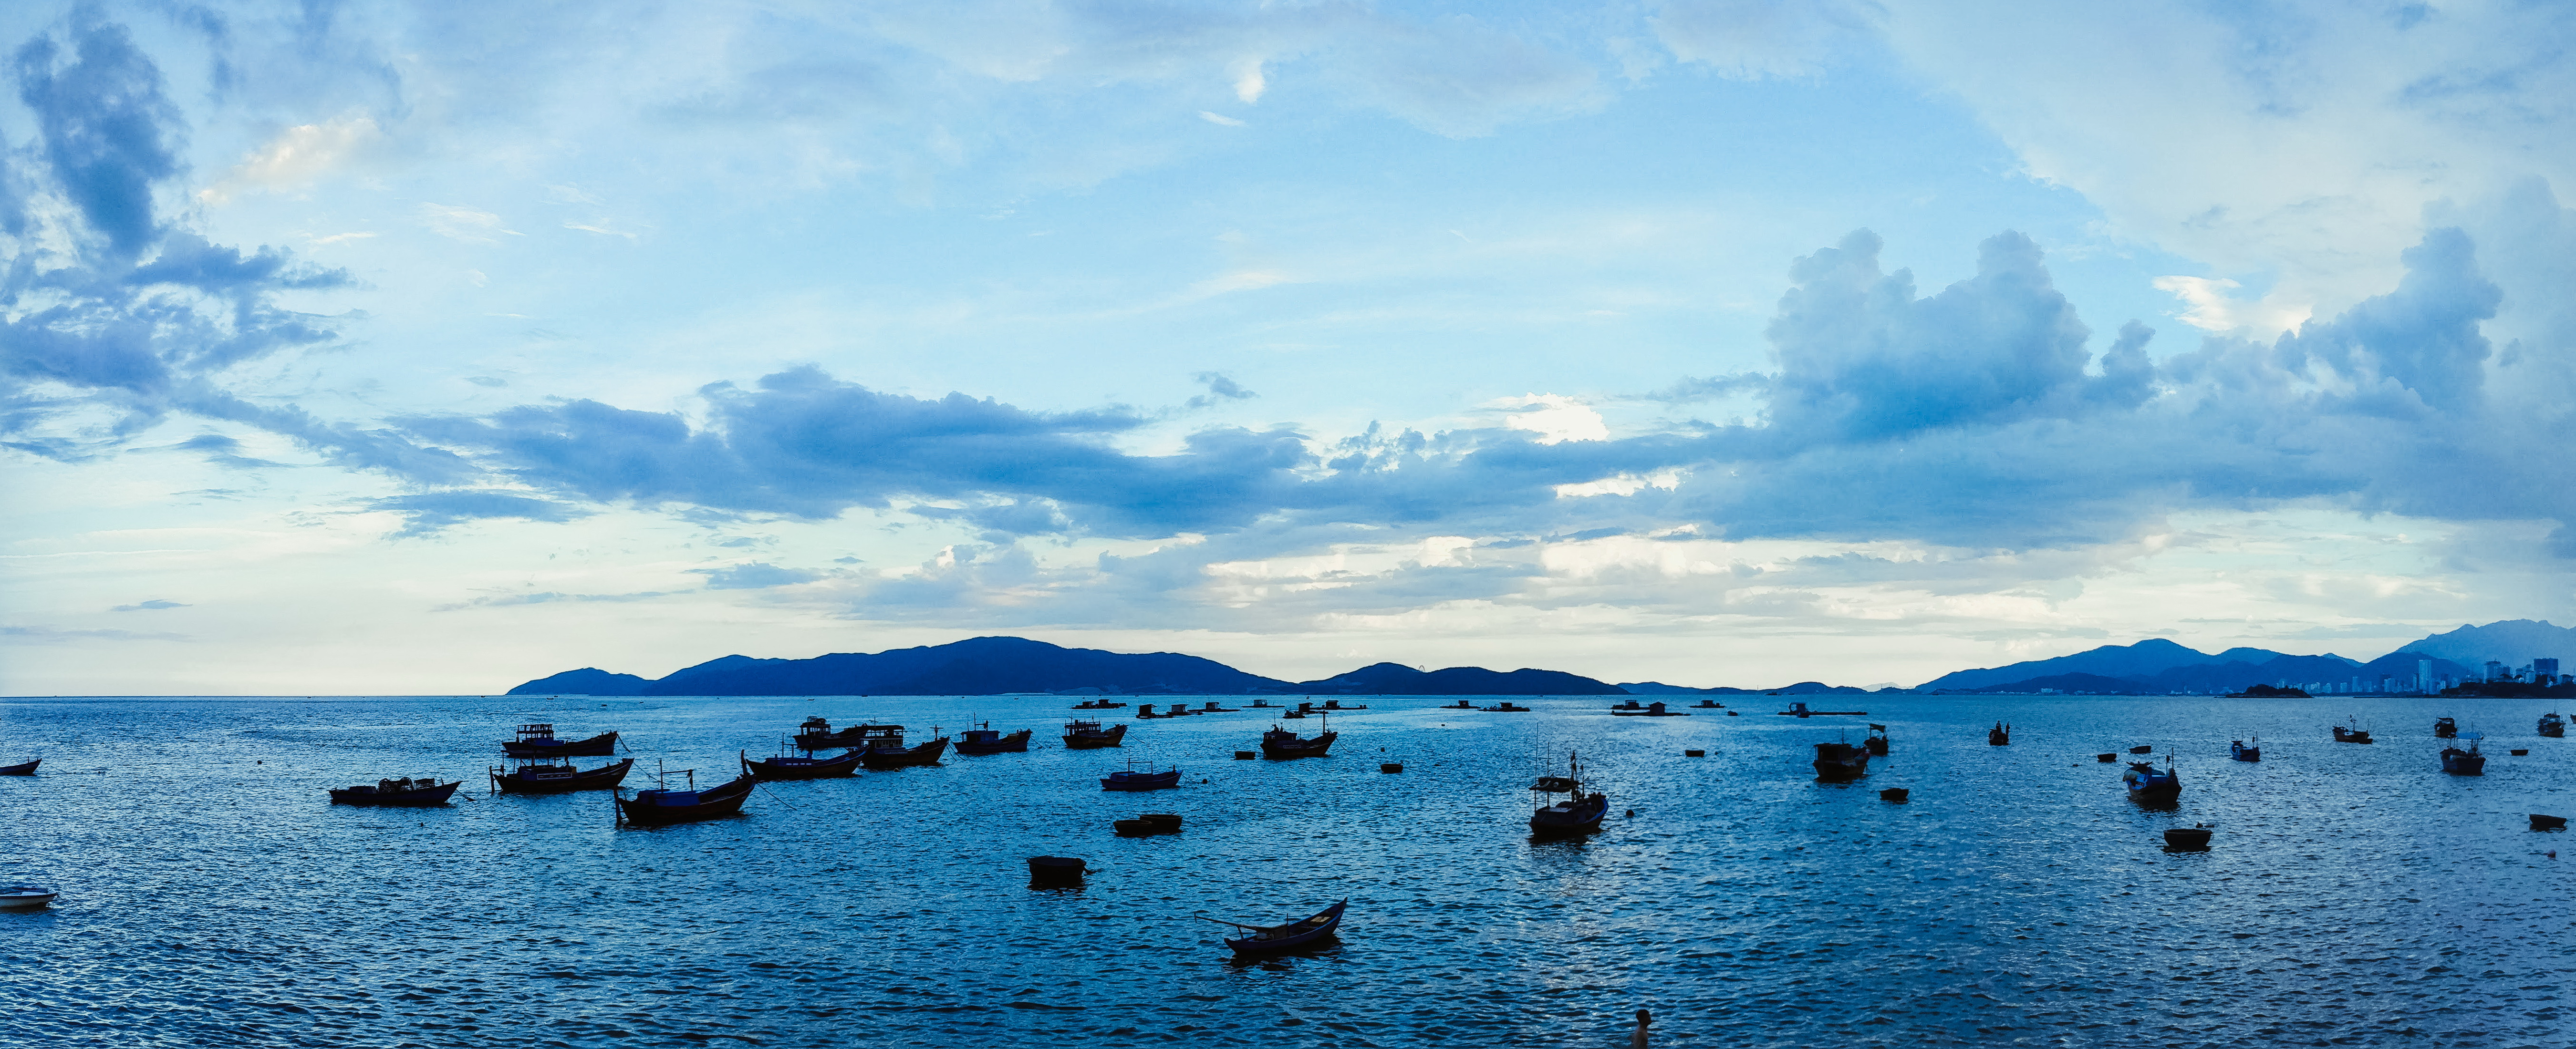
landscape, sky, sea, water, ocean, horizon, calm, cloud, coastal and oceanic landforms, shore, coast, loch, bay, lake, islet, water resources, cape, lagoon, island, inlet, computer wallpaper, mountain